Klara Kristalova

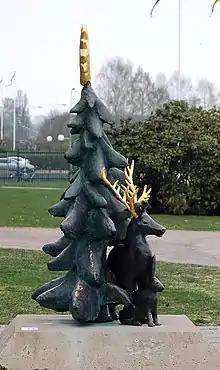
Under solen by Klara Kristalova at Mariebergsskogen Karlstad, Sweden

Klara Kristalova (born 1967) is a sculptor, who works predominantly in ceramics and stoneware. She employs a deliberately imperfect Meissen porcelain technique, working in a similar fashion but with larger forms and figures. She lives and works in Sweden. Kristalova has exhibited internationally in solo and group shows in London, Paris, Miami, New York, Tokyo, Amsterdam, Santa Fe as part of Museum Site Santa Fe, Stockholm at the National Museum, West Palm Beach at the Norton Museum of Art and Santa Barbara in the Santa Barbara Contemporary Arts Forum.